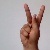
The image shows a hand gesture representing the letter 'K' in Indian Sign Language.